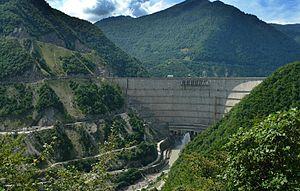
L'Ingouri est une rivière de Géorgie occidentale. Longue de 213 km, elle prend source au nord-est de la Svanétie, près du Ratcha, et joue un rôle important dans la distribution de l'énergie hydroélectrique dans la région.
Cette liste des plus hauts barrages du monde énumère les barrages de plus de 120 mètres de hauteur. Actuellement le plus haut barrage au monde est le barrage de Jinping I en Chine avec une hauteur de 305 mètres.